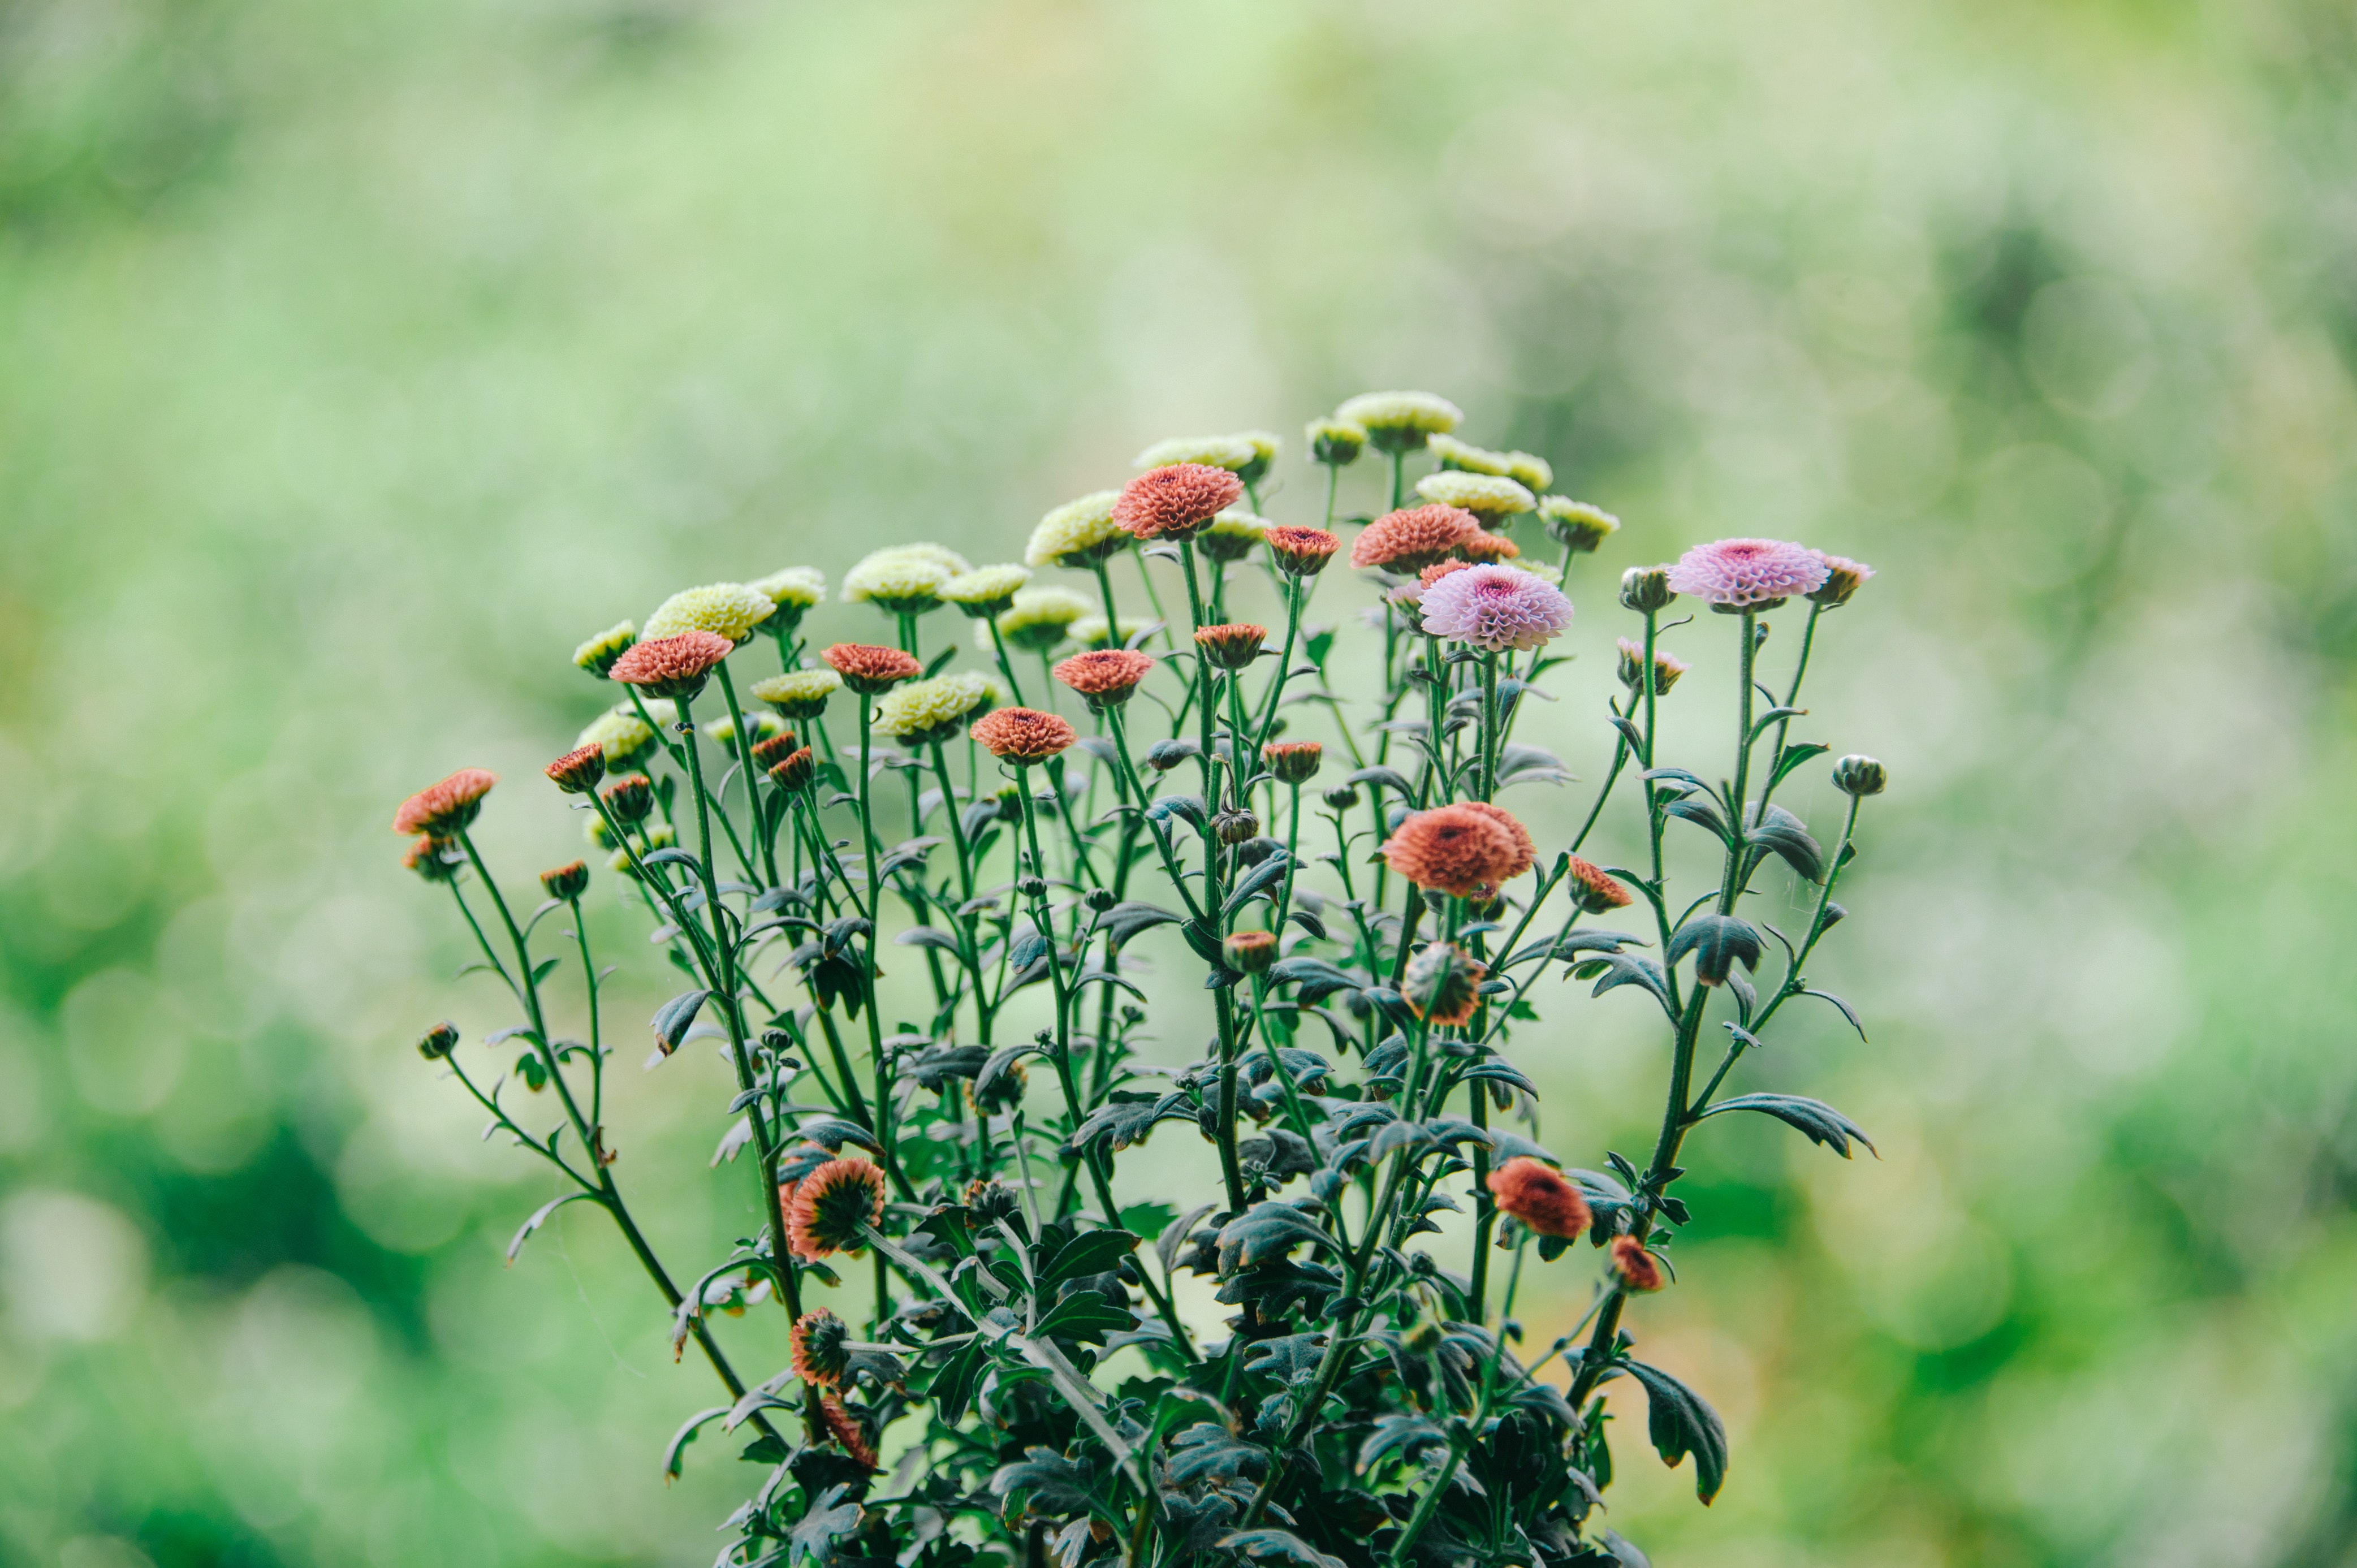
flower, plant, green, flowering plant, grass, leaf, wildflower, spring, meadow, plant stem, perennial plant